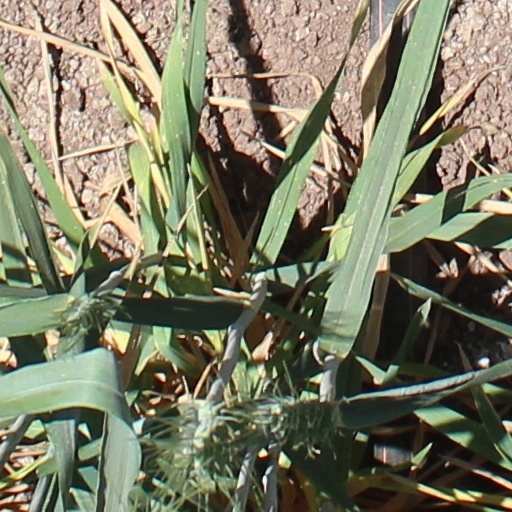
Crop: wheat